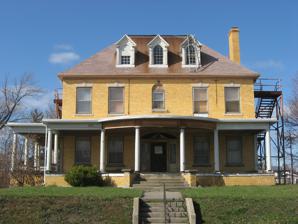
Building: Neely–Sieber House
Country: United States of America
Year built: 1904
Historic house in Ohio, United States United States historic place Neely–Sieber House U.S. National Register of Historic Places Front of the house Show map of Ohio Show map of the United States Location 620 W. Spring St., Lima , Ohio Coordinates 40°44′19″N 84°6′52″W / 40.73861°N 84.11444°W / 40.73861; -84.11444 Area less than one acre Built 1904 Architect George S. Mills Architectural style Colonial Revival , Georgian Revival NRHP reference No. 76001360 Added to NRHP December 12, 1976 The Neely–Sieber House is a historic house on the west side of Lima , Ohio , United States . Designed by George S. Mills and built in 1904, the house combines elements of the Colonial Revival and Georgian architectural styles. Owners This three- story brick house is named for its first and second owners, John D. Neely and Frank X. Sieber.  An oil baron from Oklahoma , Neely lived in the house for fifteen years until his 1919 shooting death in the western United States.  Five years later, the property was purchased by Sieber, a leading Lima businessman; he and his family owned the house for over fifty years. After the family sold the property in 1975, it was converted to a senior center. Architecture Located at 620 W. Spring Street, the Neely–Sieber House is a fine example of early twentieth-century Lima residential architecture.  As the home of an oil baron, it was one of many grand buildings in the city erected in the wake of the discovery of petroleum near Lima in 1885. The house's three floors are divided into twenty-six rooms, many of which are decorated with chandeliers , carven mahogany panelling, and hand-painted ceilings.  Among these rooms are a grand ballroom and quarters for the household servants. The house's exterior is dominated by a large veranda that wraps around the house's front and western sides. Brick walls are supported by a stone foundation and topped by a roof of asbestos . Above the main entrance is a broken pediment and a semi-circular transom , and three third-floor dormer windows pierce the front of the roof. Similar buildings Many houses similar to the Neely–Sieber House were built on Lima's west side around the turn of the twentieth century, but few remain.  Some of the best examples of period residential architecture once lined West Market Street just west of the city's central square, but most of these houses were destroyed in the 1960s after rezoning; only the MacDonall House survived. Recognition In 1976, the Neely–Sieber House was listed on the National Register of Historic Places .  As one of the most elegant houses ever built in Lima, and as one of the few surviving mansions on the city's west side, it was seen as deserving of historic preservation primarily because of its historically significant architecture. Several other historic Lima houses are also listed on the National Register: the MacDonall House was added in 1978, and a group of thirty-five houses on the far western end of Market Street were designated the West Market Street Boulevard Historic District in 2004. References Wikimedia Commons has media related to Neely-Sieber House .